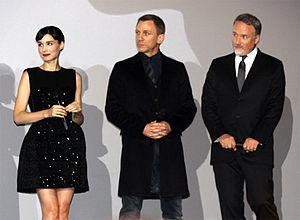
Millénium : Les Hommes qui n'aimaient pas les femmes est un thriller américano-suédo-norvégien réalisé par David Fincher, sorti en 2011. Il s'agit d'une adaptation cinématographique du roman éponyme de Stieg Larsson, très proche de Millénium, un film suédo-danois de 2009 réalisé par Niels Arden Oplev tiré du même roman.
David Fincher [ˈdeɪvɪd fɪntʃɚ], né le 28 août 1962 à Denver, est un réalisateur et producteur américain.